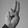
ASL letter: U